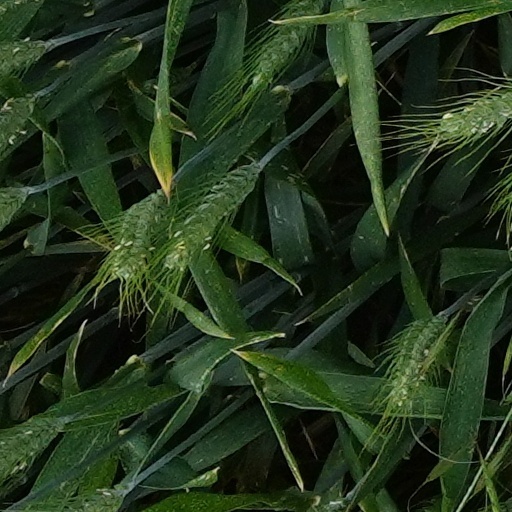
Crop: wheat